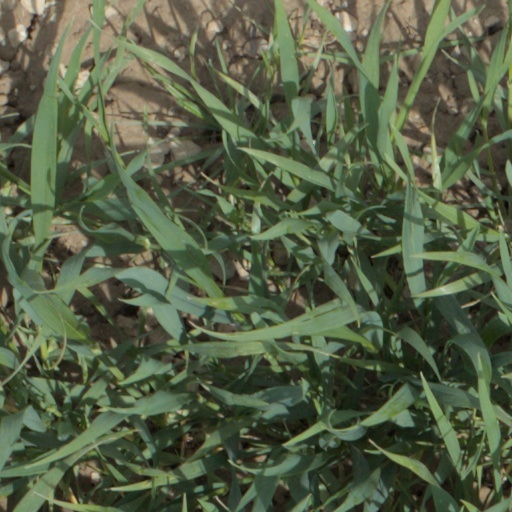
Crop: wheat